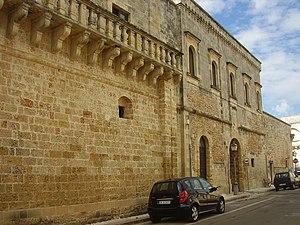
Dans le Salento se trouvent de nombreux châteaux et palais fortifiés construits au cours des diverse périodes historiques par les familles colonisatrices, parfois en modifiant ceux qui étaient pré-existants.